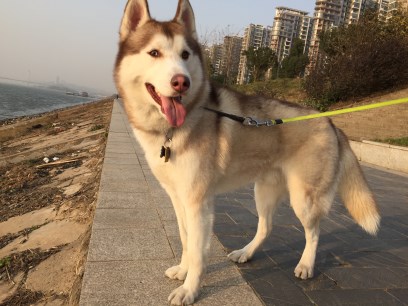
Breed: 1160-n000003-Siberian_husky